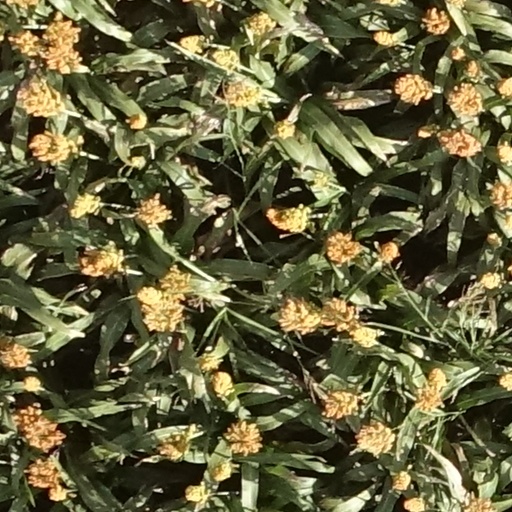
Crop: sorghum